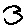
Label: 3